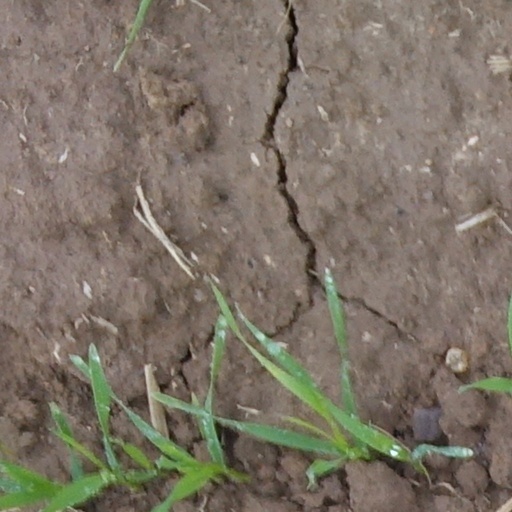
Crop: wheat